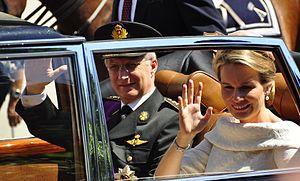
Philippe, roi des Belges, et son épouse la reine Mathilde, saluent le public après la prestation de serment du nouveau roi devant le Parlement belge.
Philippe, né le 15 avril 1960 au château du Belvédère à Bruxelles, est, depuis le 21 juillet 2013, le septième roi des Belges.
En Belgique, le roi des Belges est le chef de l'État. Les monarques belges partagent le pouvoir exécutif avec le gouvernement fédéral à l'échelon national, mais aussi avec celui des échelons régionaux, communautaires et provinciaux.
Le 21 juillet 2013, jour de fête nationale en Belgique, est un jour particulier dans l'histoire du pays, qui vit l'abdication du roi Albert II et l'accession au trône de son fils Philippe, lequel devient le 7ᵉ roi des Belges. Compte tenu de ces circonstances particulières, les cérémonies de cette journée ont fait l'objet d'une large couverture médiatique nationale et internationale.